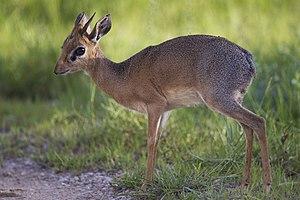
Les antilopinés forment une sous-famille des bovidés.